Oleksii Shumskyi

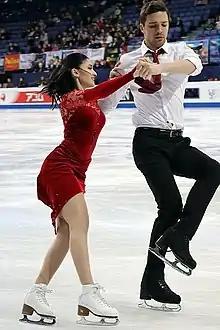
Kozmava and Shumsky in 2017

Oleksii (Alexei) Shumskyi (born 3 October 1990) is a competitive ice dancer. Competing for Ukraine with Anastasia Galyeta, he won four medals on the ISU Junior Grand Prix series and placed as high as 8th at the World Junior Championships. With Lolita Yermak, he is the 2014 International Cup of Nice bronze medalist. In 2015, he began competing for Georgia with Tatiana Kozmava.